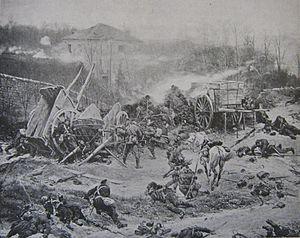
Le siège de Paris de 1870-1871 est un épisode de la guerre franco-prussienne de 1870-71, sa chronologie permet d'appréhender l'histoire de ce siège par les événements selon leur ordre temporel dans la ville de Paris mais également dans l'ensemble des départements d'Île-de-France.
Alphonse de Neuville, pseudonyme d’Alphonse Marie Adolphe Deneuville, né le 31 mai 1835 à Saint-Omer et mort le 18 mai 1885 à Paris, est un peintre, dessinateur et illustrateur français.
L'armée saxonne est celle du duché de Saxe devenu en 1356 l'Électorat de Saxe dans le Saint-Empire. Du XVIᵉ au début du XIXᵉ siècle, elle prend part aux guerres de princes allemands contre les tentatives hégémoniques de la monarchie de Habsbourg, de la France, de la Suède et de la Prusse. Elle participe aux guerres de la Révolution et de l'Empire. En 1806, lors de la dissolution du Saint-Empire, l'Électorat devient le royaume de Saxe, membre de la confédération du Rhin puis, en 1815, de la confédération germanique. L'armée saxonne prend part à la guerre austro-prussienne de 1866 puis à la guerre franco-allemande de 1870-1871 après laquelle elle est intégrée à l'armée impériale allemande tout en conservant des institutions militaires distinctes.